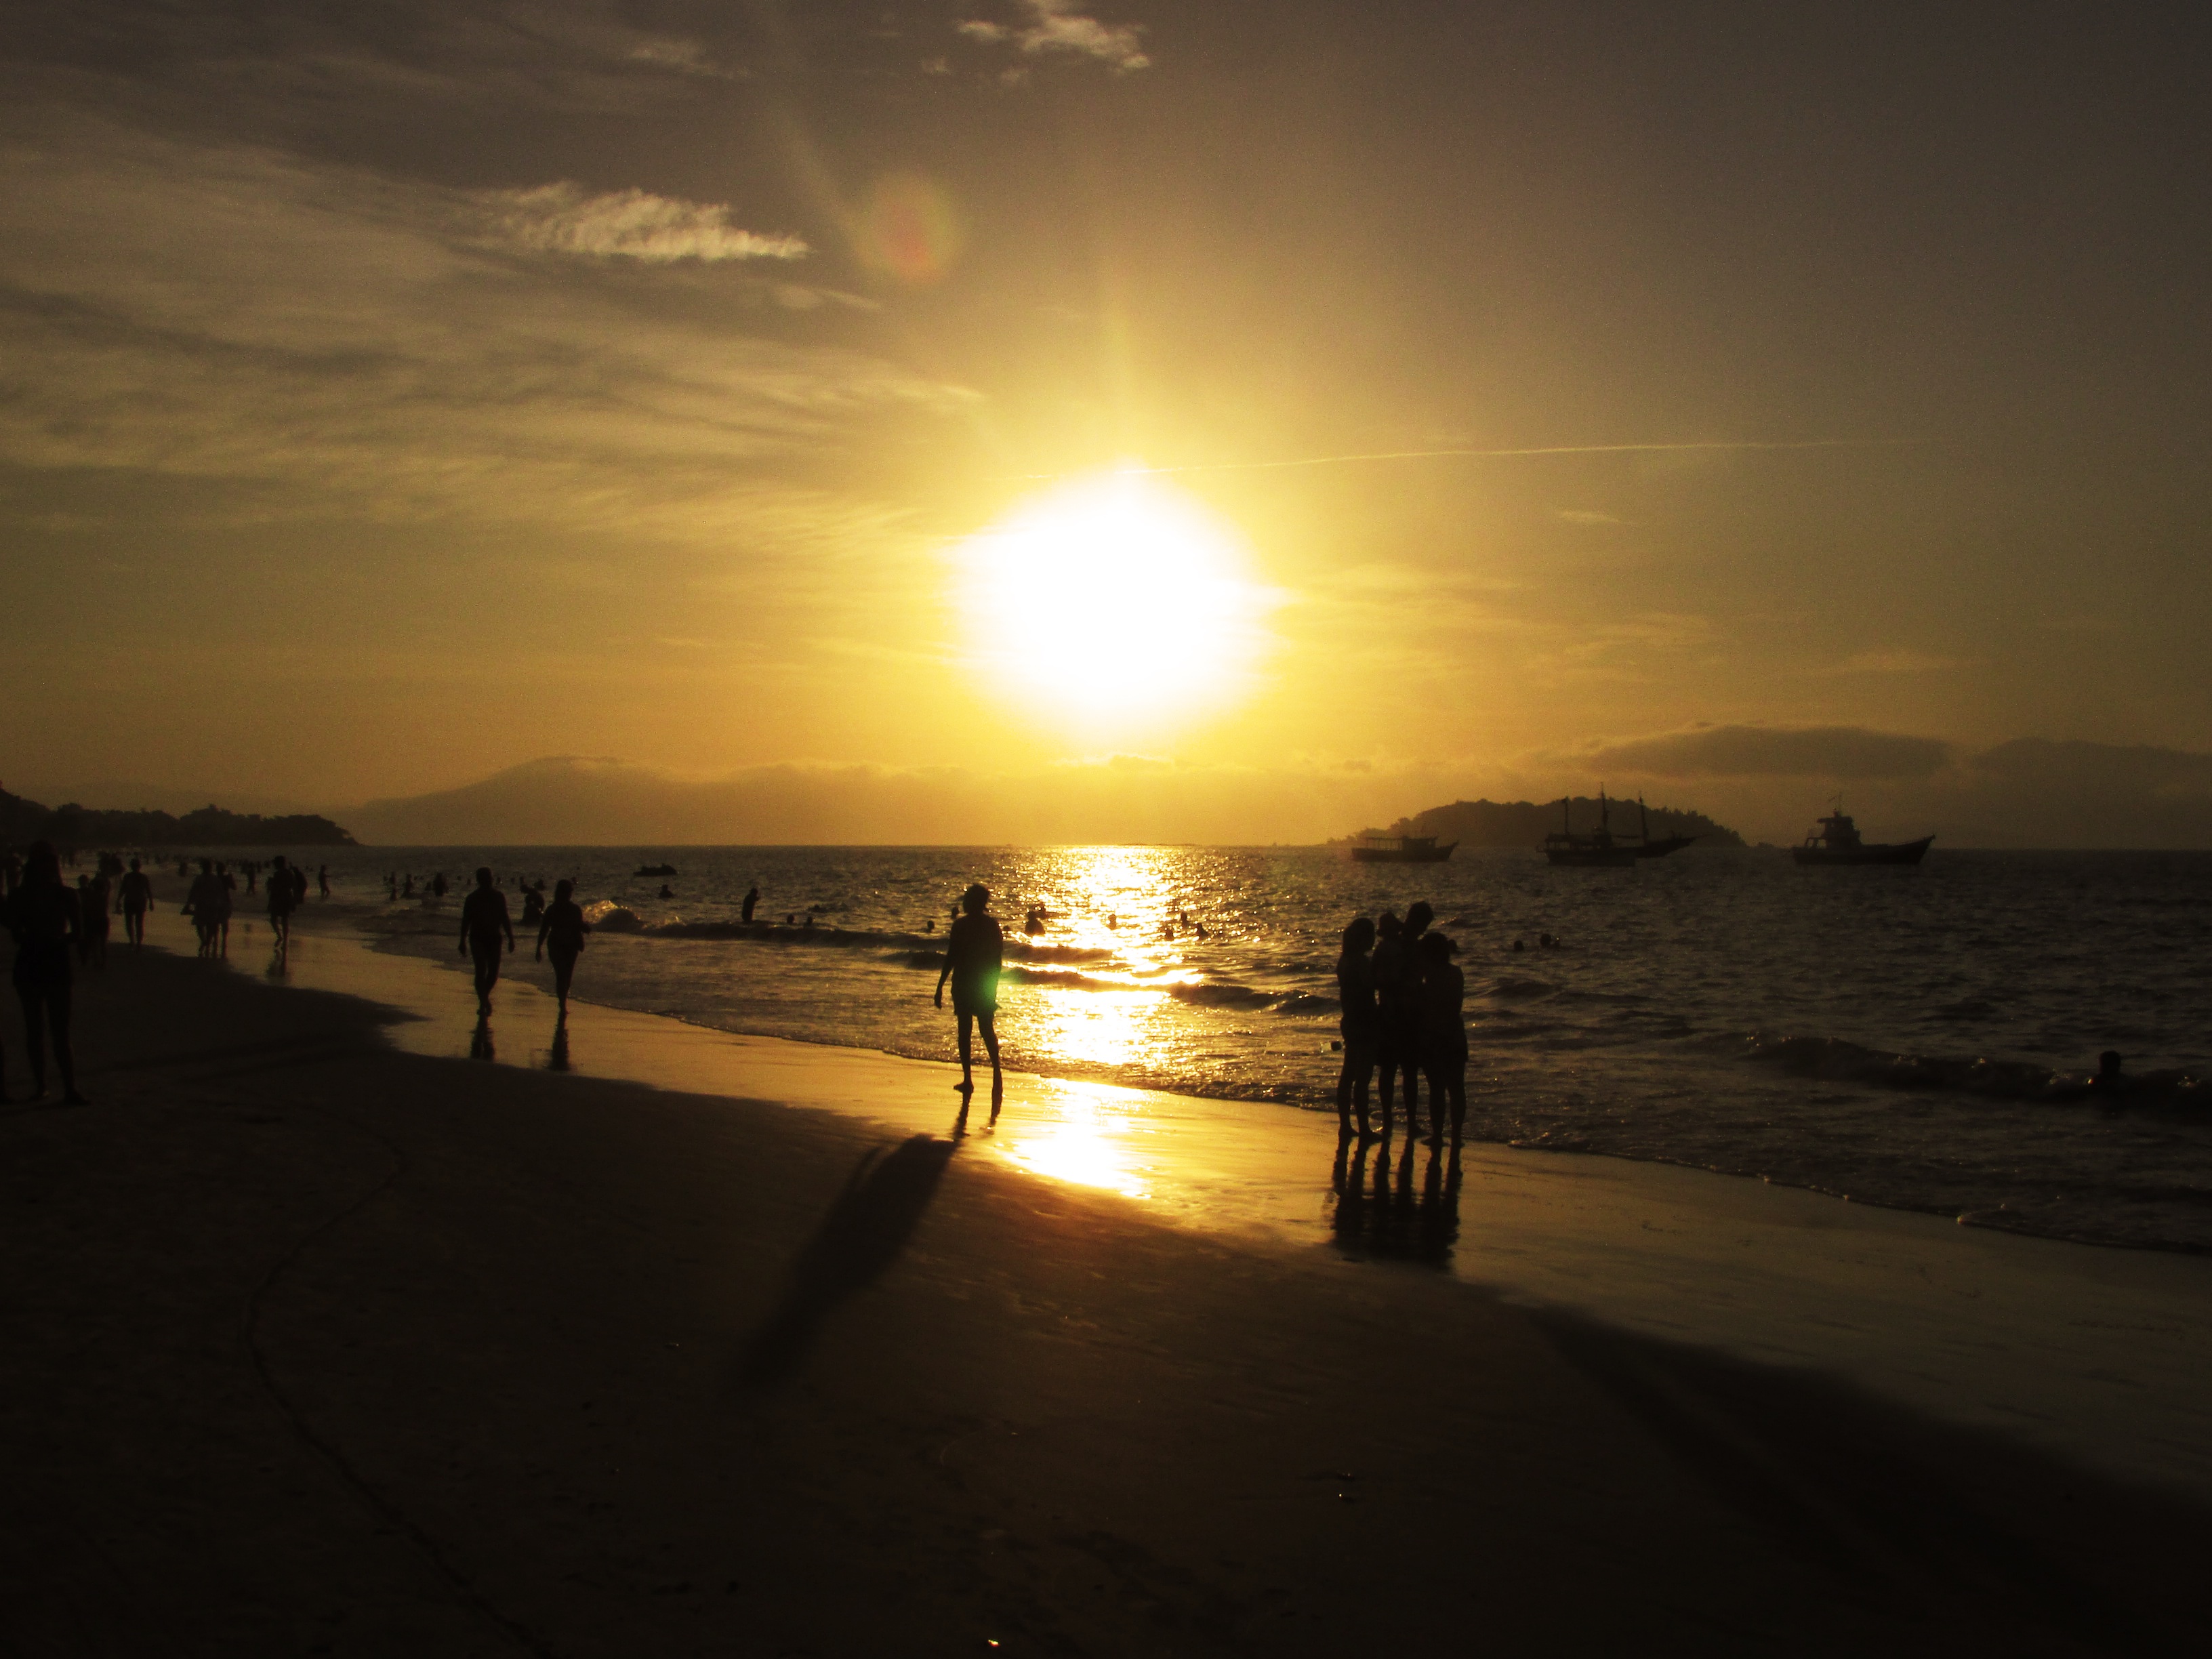
beach, sea, coast, ocean, horizon, sun, sunrise, sunset, sunlight, morning, wave, dawn, dusk, evening, body of water, afterglow